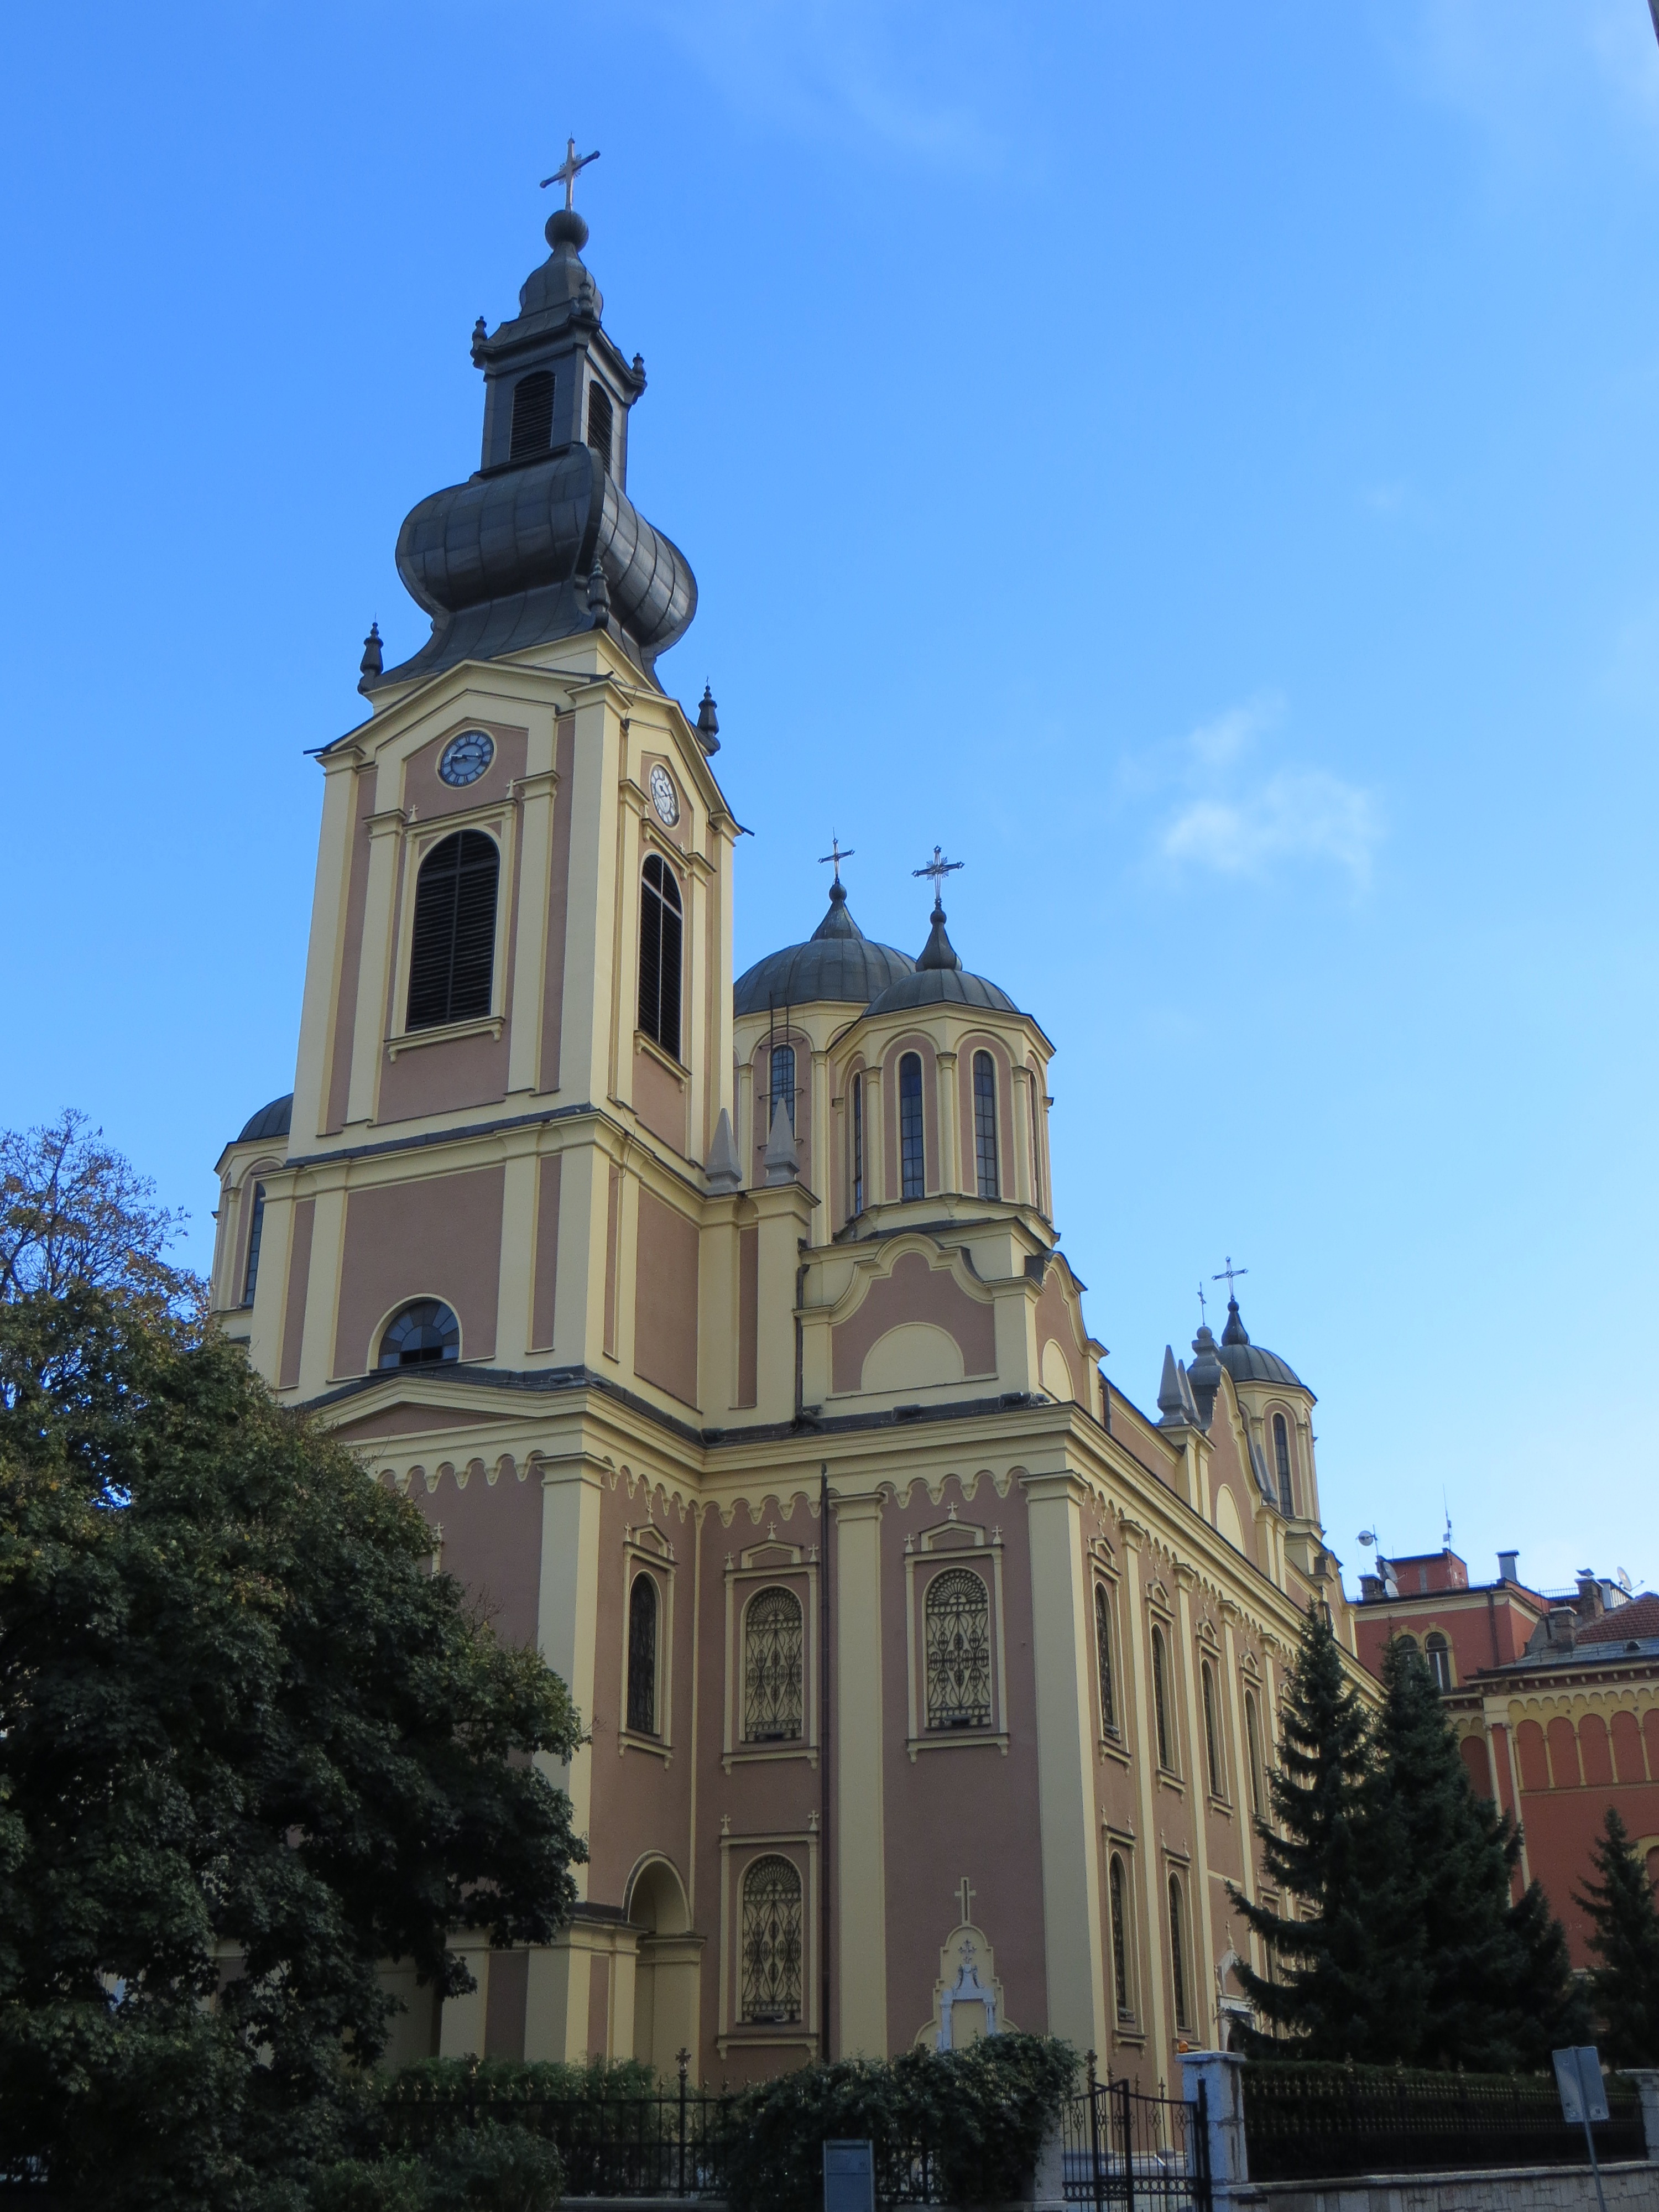
building, landmark, facade, church, cathedral, place of worship, bell tower, spire, steeple, basilica, theotokos, sarajevo, nativity of the theotokos